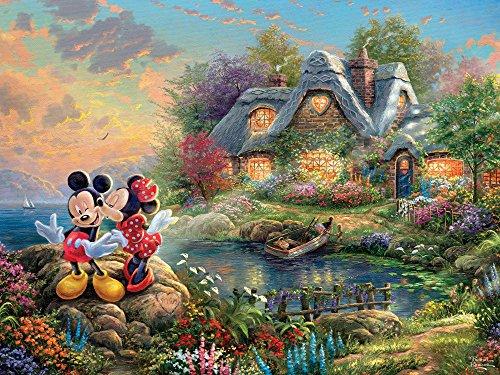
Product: Ceaco Perfect Piece Count Puzzle - Thomas Kinkade Disney Dreams Collection - Mickey Mouse and Minnie Mouse
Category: Toys & Games | Puzzles | Jigsaw Puzzles
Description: Welcome to Ceaco’s brand new custom puzzle program.
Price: $14.99
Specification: ProductDimensions:10.1x8.1x2.4inches|ItemWeight:1.12pounds|ShippingWeight:1.12pounds(Viewshippingratesandpolicies)|ASIN:B07FQZ96QK|Itemmodelnumber:20006|Manufacturerrecommendedage:8-8years